Kyle Busch Motorsports

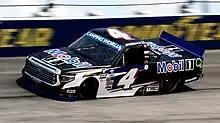
John Hunter Nemechek in the No. 4 at Darlington Raceway in 2021

In 2021, Lessard was released and replaced with John Hunter Nemechek, who drove the No. 38 Front Row Motorsports Ford in his rookie season in the Cup Series in 2020 but decided to leave FRM to return to the Truck Series full-time, which he previously did in 2016 and 2017 in the No. 8 truck for his family team, NEMCO Motorsports, and won four races in those two years. Lessard ended up going to GMS Racing, where he would sign to drive at least 12 races for the team with hopes of a full season, depending on sponsorship. Nemechek won 5 races in 2021 and finished 4th in points. He then signed a contract extension through 2022. Nemechek would not return to the team in 2023 due to Kyle Busch Motorsports switching from Toyota to Chevrolet, as Nemechek had a contract with Toyota and not the team.